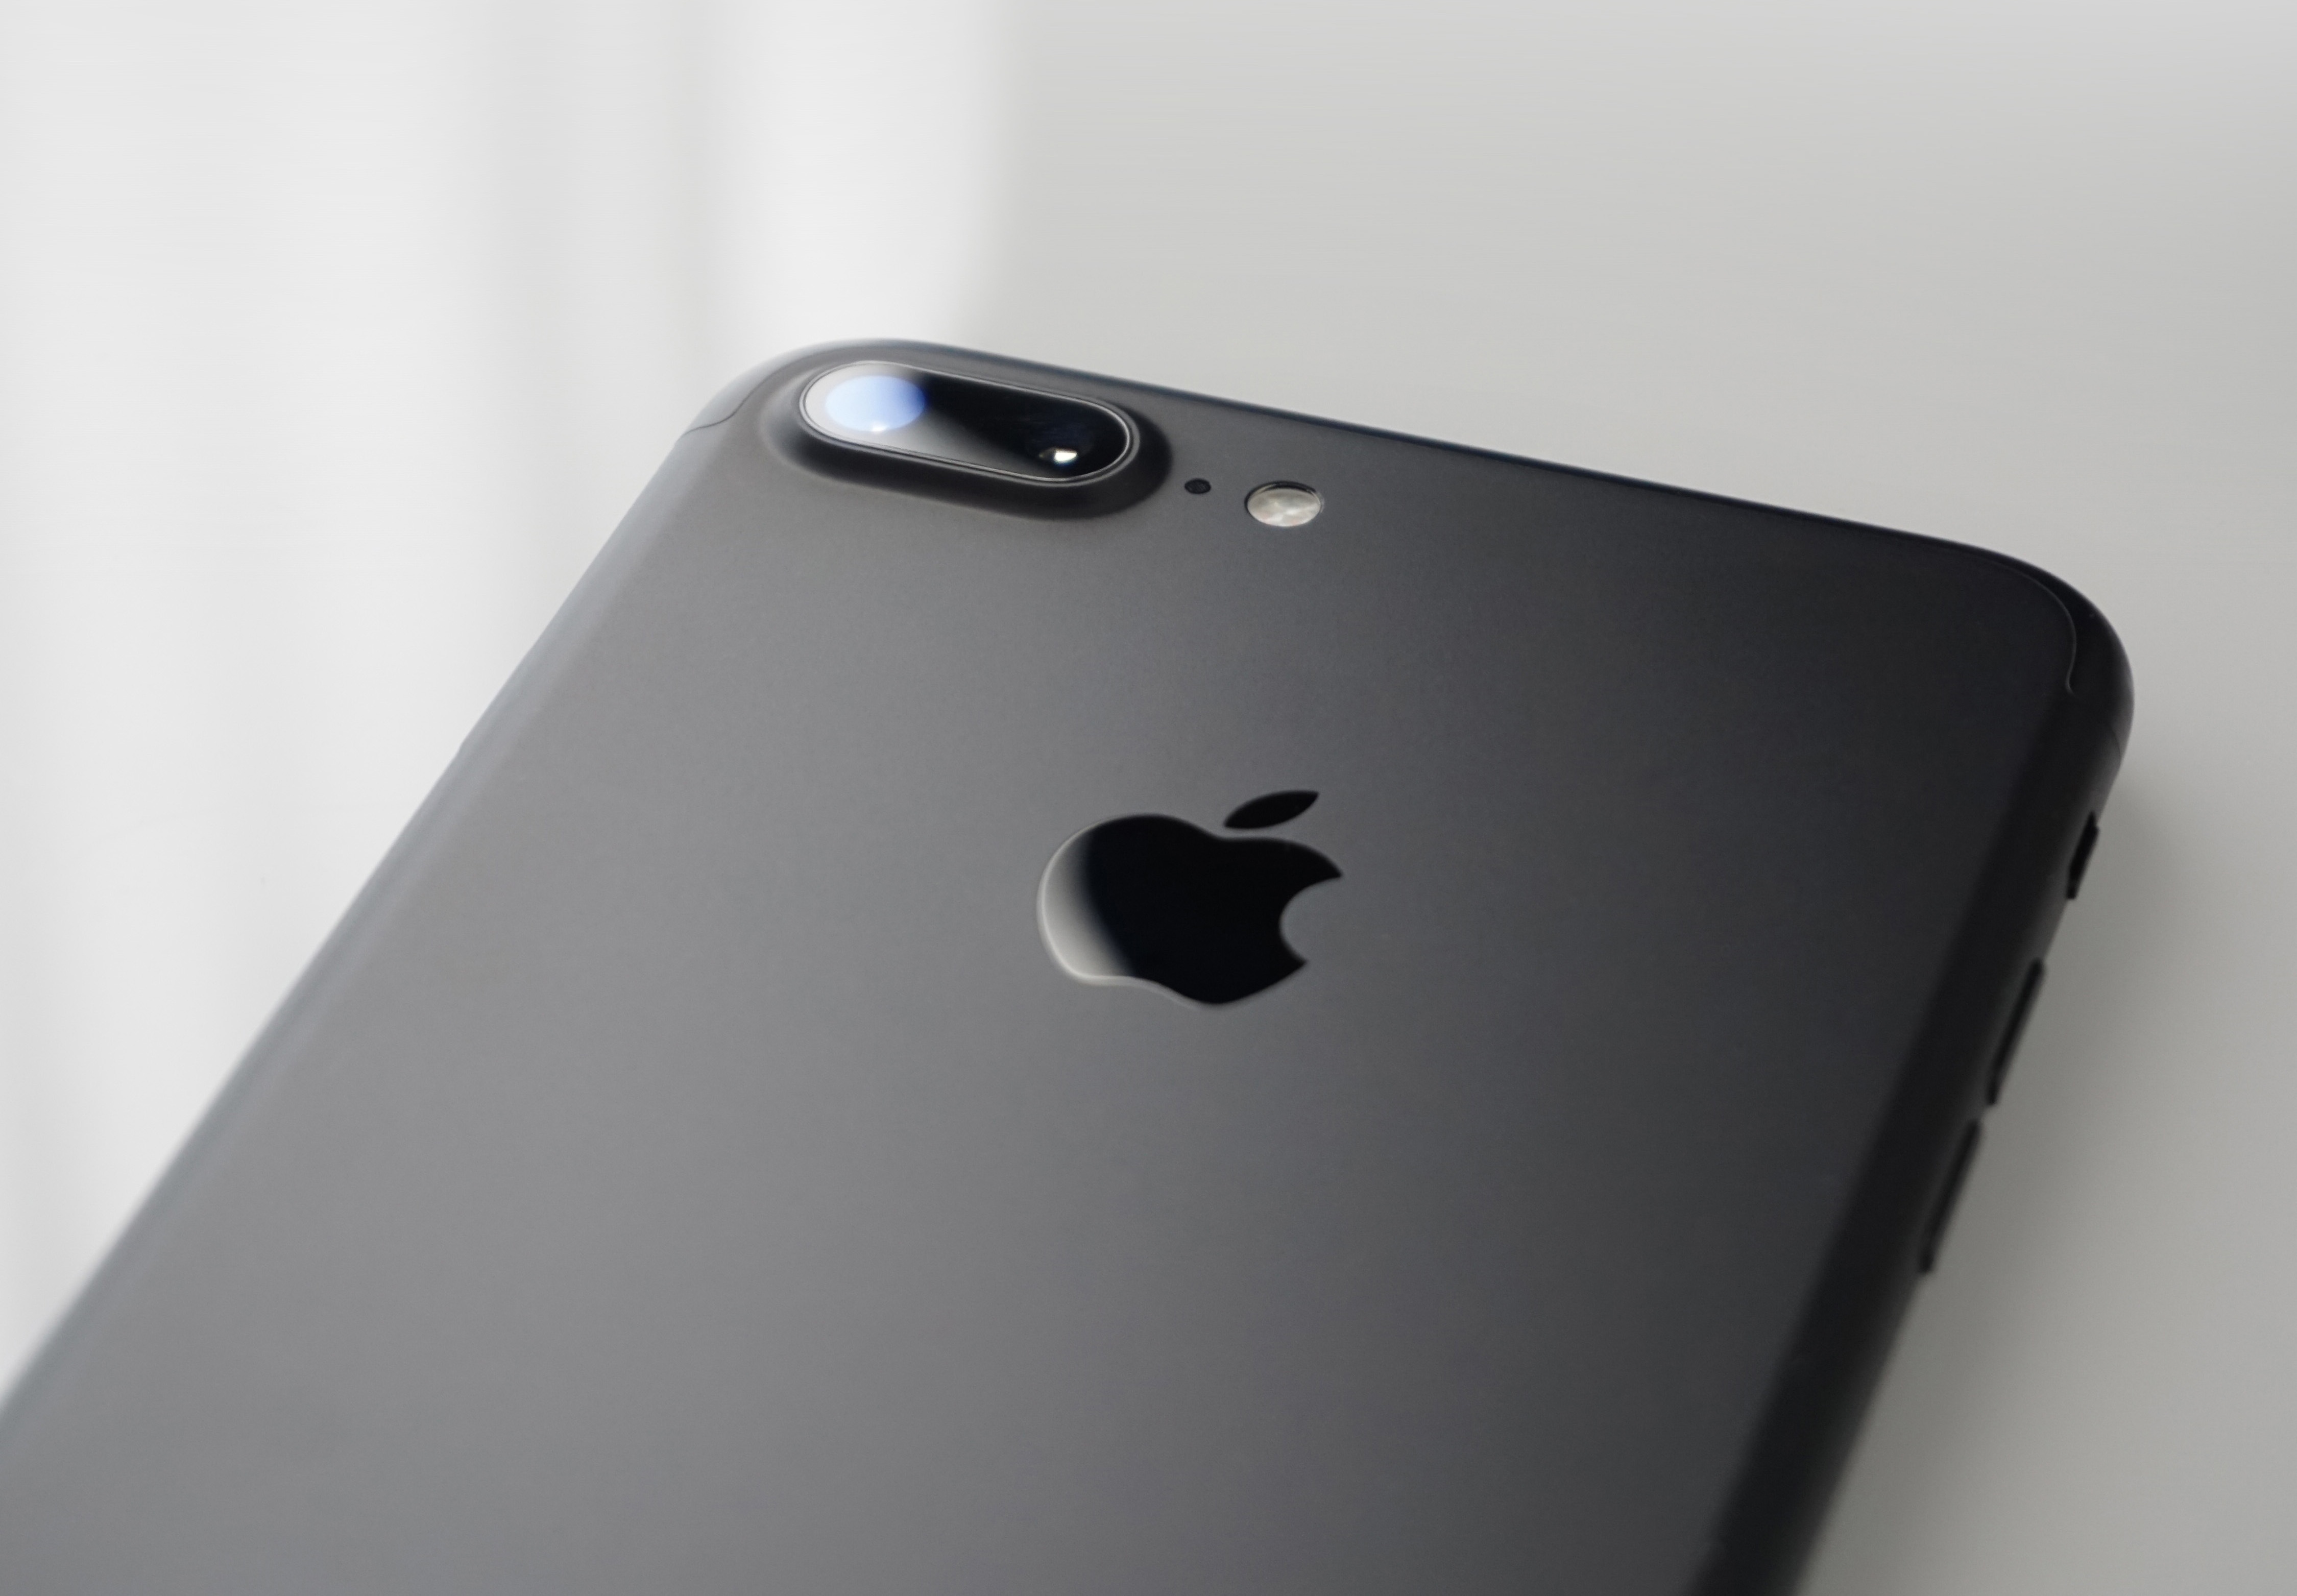
smartphone, technology, telephone, gadget, mobile phone, brand, product, multimedia, portable communications device, communication device